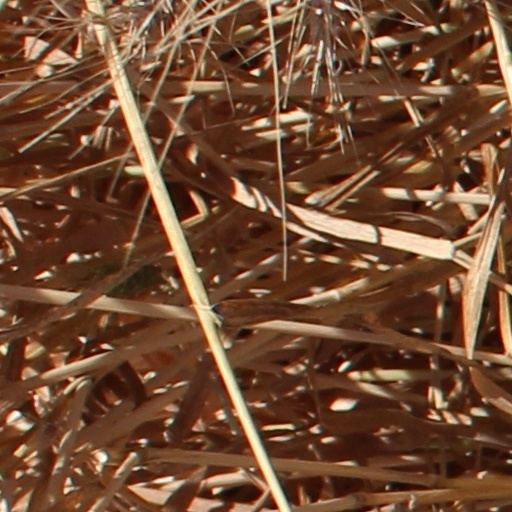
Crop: wheat